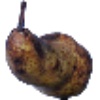
Label: Pear Abate 1